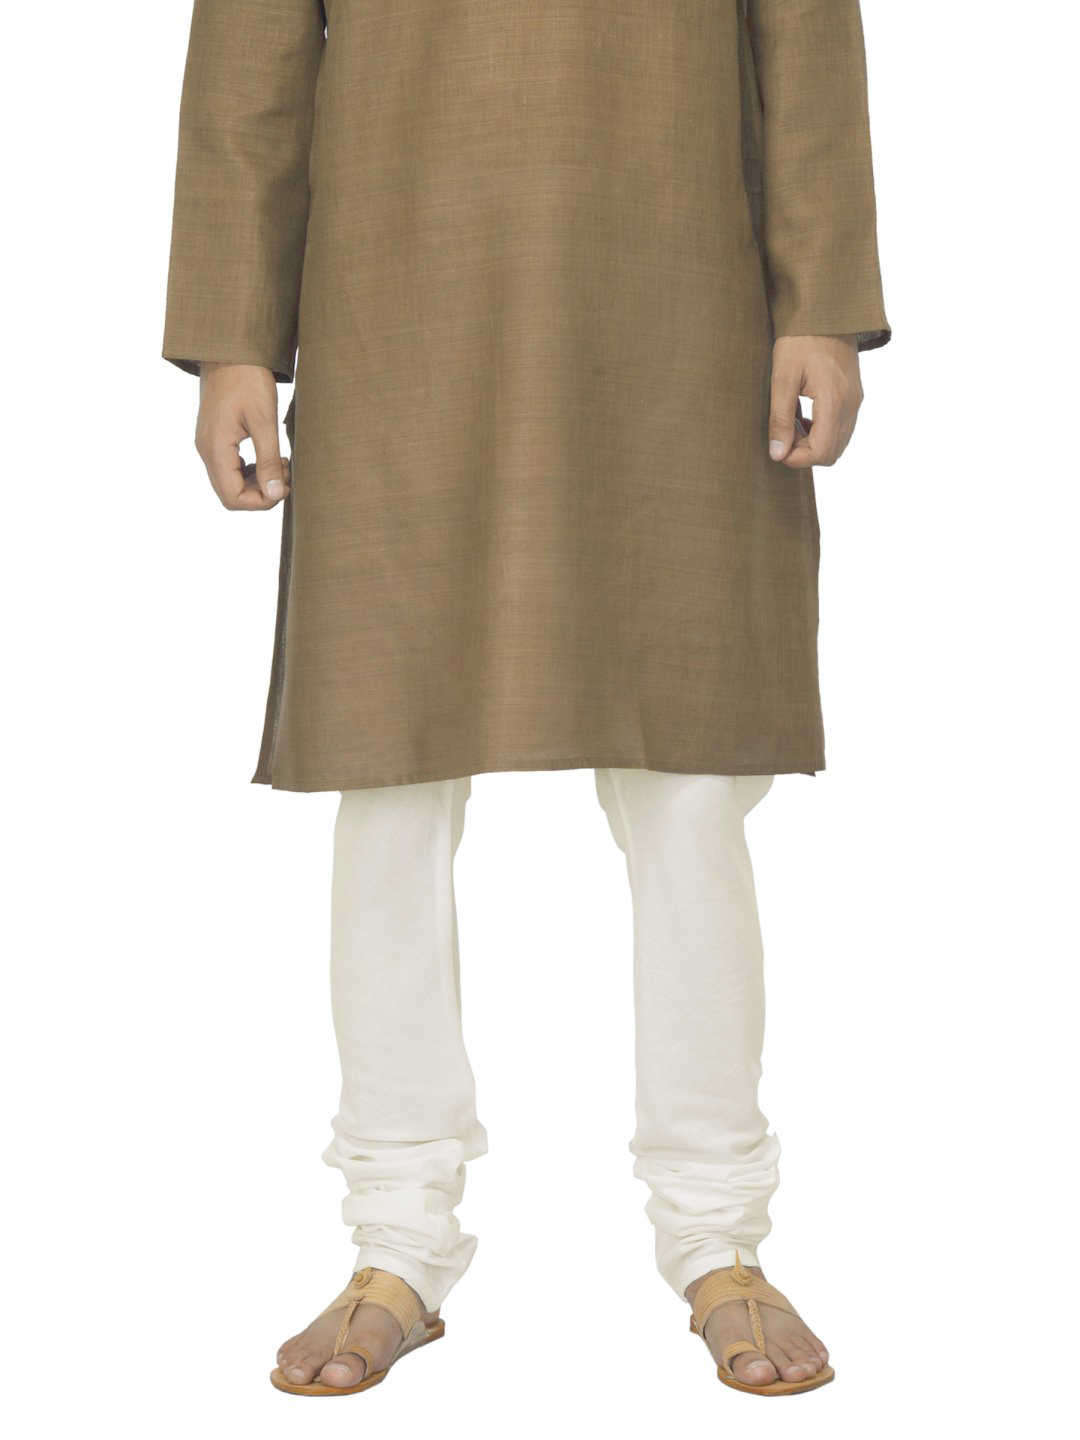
Fabindia Men White Churidar
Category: Apparel / Bottomwear / Churidar
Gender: Men
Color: White
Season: Summer 2012
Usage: Ethnic